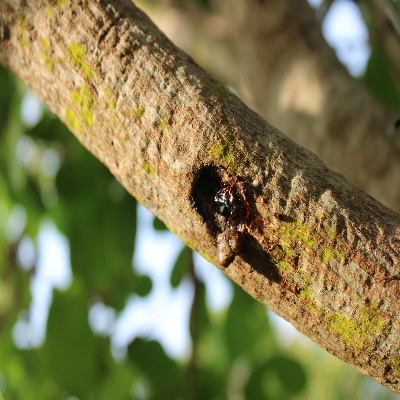
Crop: Cashew
Condition: gumosis